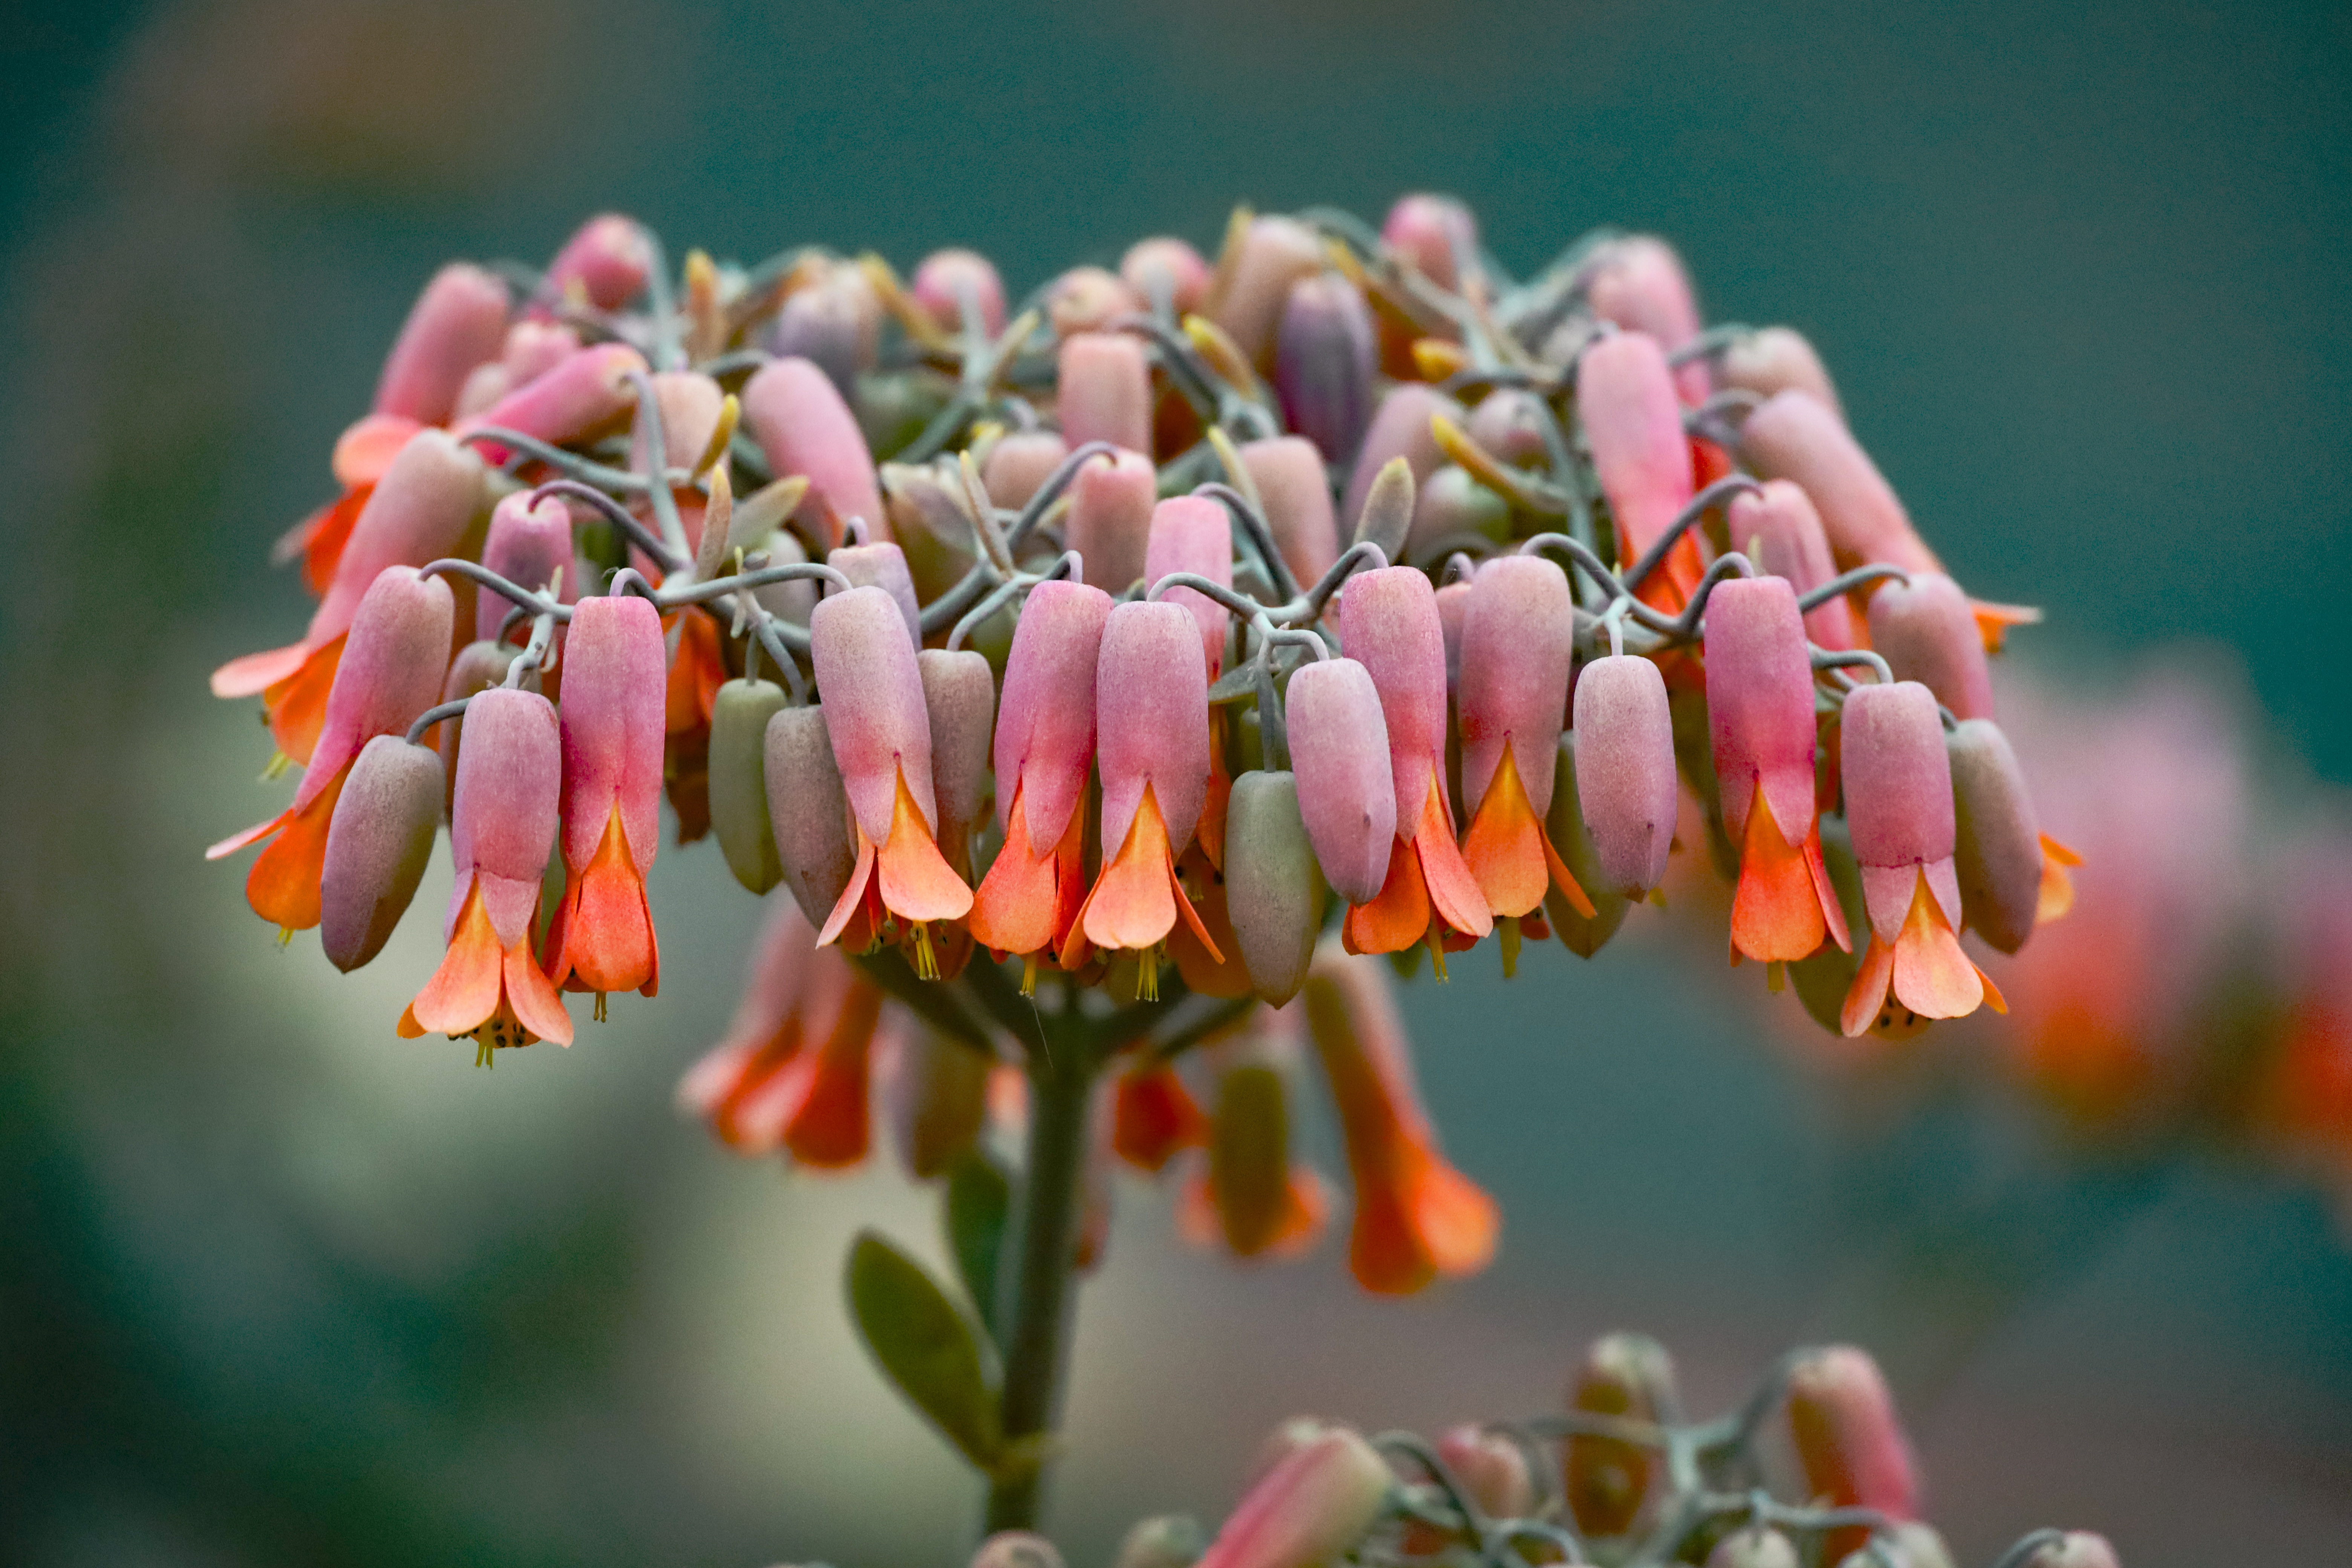
flower, plant, petal, terrestrial plant, flowering plant, herbaceous plant, close up, macro photography, blossom, shrub, bud, peach, wildflower, Pedicel, plant stem, pollen, stonecrop family, perennial plant, lily family, buddleia